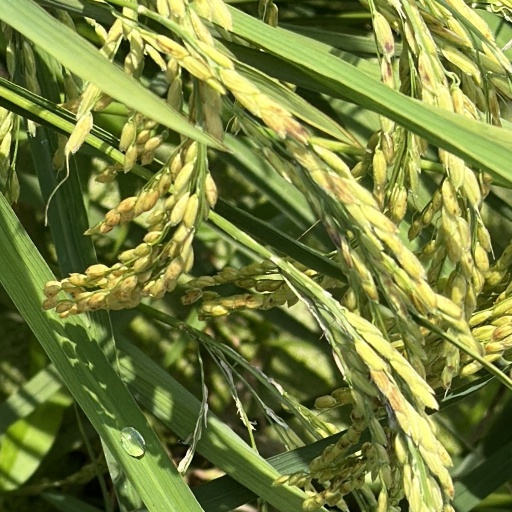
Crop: rice